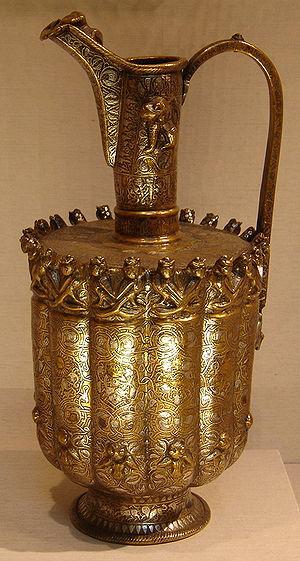
On appelle art des Seldjoukides d'Iran l'art produit dans tout l'est du monde islamique entre la prise de Bagdad et les invasions mongoles.